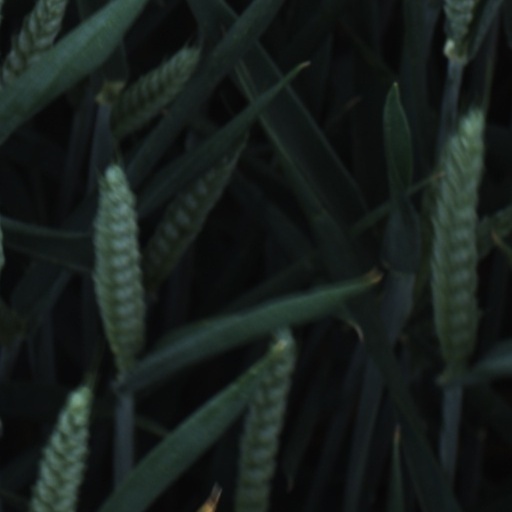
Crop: wheat